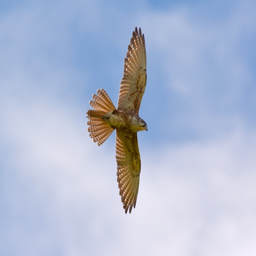
biological species on a turn .